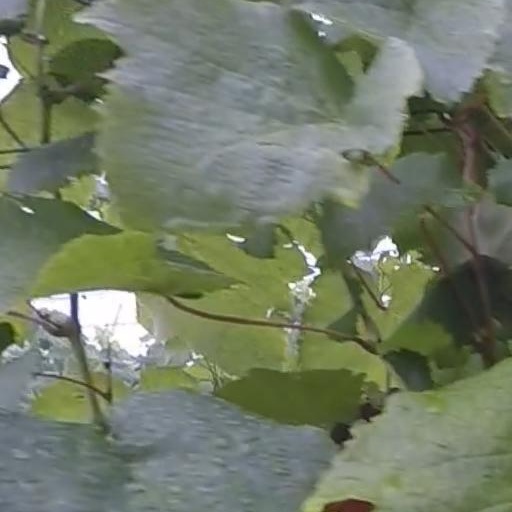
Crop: grape